Glossop Hall

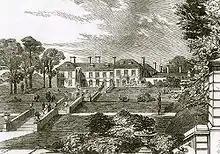
Glossop Hall in the 1800s. It was first called Royle Hall.

Glossop Hall was the last residential building on the site of Royle Hall in Glossop, Derbyshire. It was located south of Old Glossop at the heart of Glossop, before the centre of the town shifted south to Norfolk Square, near the railway station, in the nineteenth century. It was a residence used by members of the Howard family.